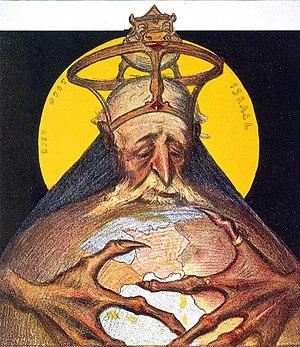
Une théorie du complot est une expression d'origine anglaise, définie pour la première fois en 1945 par Karl Popper, qui dénonce comme abusive une hypothèse selon laquelle un événement politique a été causé par l'action concertée et secrète d'un groupe de personnes qui croyaient avoir intérêt à ce qu'il se produise, plutôt que par le déterminisme historique ou le hasard. Pour Peter Knight, de l'université de Manchester, « un petit groupe de gens puissants se coordonne en secret pour planifier et entreprendre une action illégale et néfaste affectant le cours des événements ». L'objectif étant de détenir ou de conserver une forme de pouvoir.
Le Juif et la France est une exposition raciste et antisémite s'étant déroulée du 5 septembre 1941 au 15 janvier 1942 à Paris, durant la Seconde Guerre mondiale. Elle est organisée et financée par la propagande de l'occupant allemand à travers l'Institut d'étude des questions juives. Cette exposition s'appuie sur le travail de George Montandon, professeur à l'École d'anthropologie de Paris et auteur du livre Comment reconnaître le Juif ? publié en novembre 1940. Cette exposition se veut donc « scientifique ».
L'Institute for Historical Review est une association américaine qui se déclare révisionniste et qui est en réalité l'une des principales officines de la négation de la Shoah. Elle a été fondée par David McCalden, un ancien membre du National Front et Willis Carto, fondateur du Liberty Lobby.
Charles Lucien Léandre, né le 22 juillet 1862 à Champsecret et mort le 24 mai 1934 à Paris, est un illustrateur, lithographe, caricaturiste, dessinateur, sculpteur et peintre français.
L’antisémitisme est le nom donné de nos jours à la discrimination et à l'hostilité manifestées à l'encontre des Juifs en tant que groupe ethnique, religieux ou supposément racial.